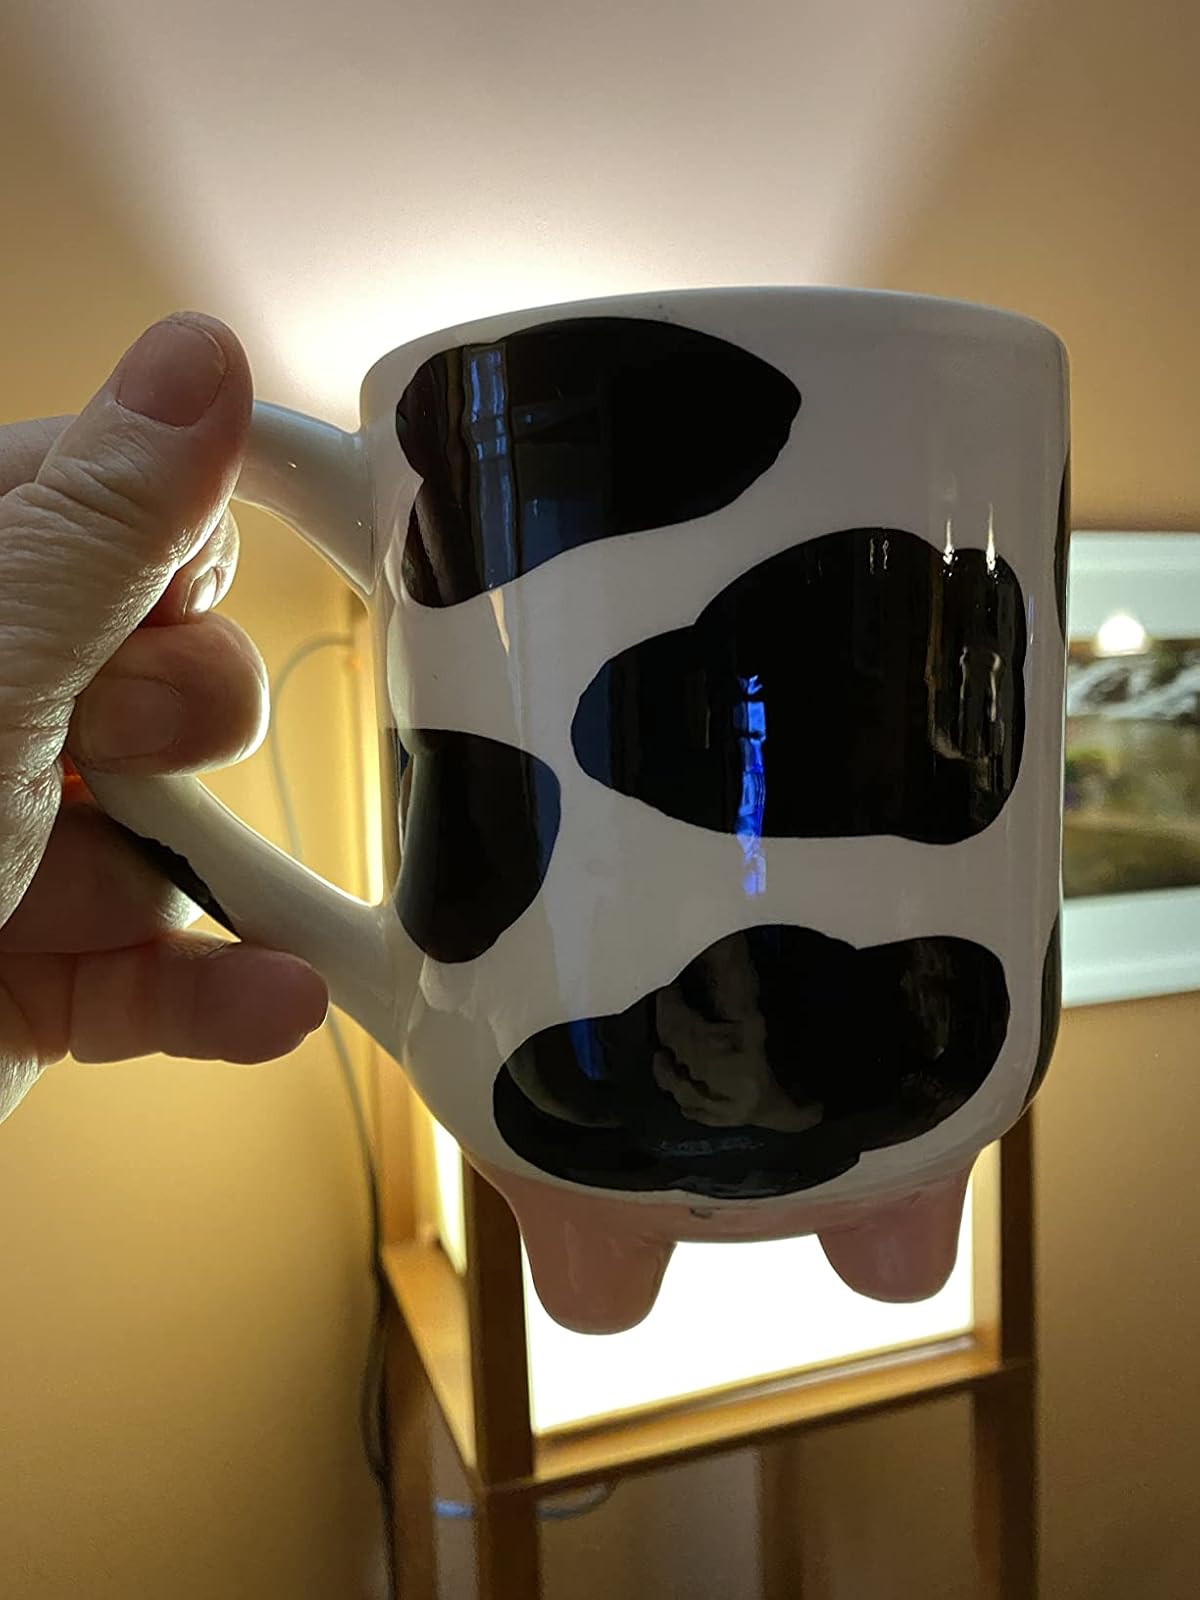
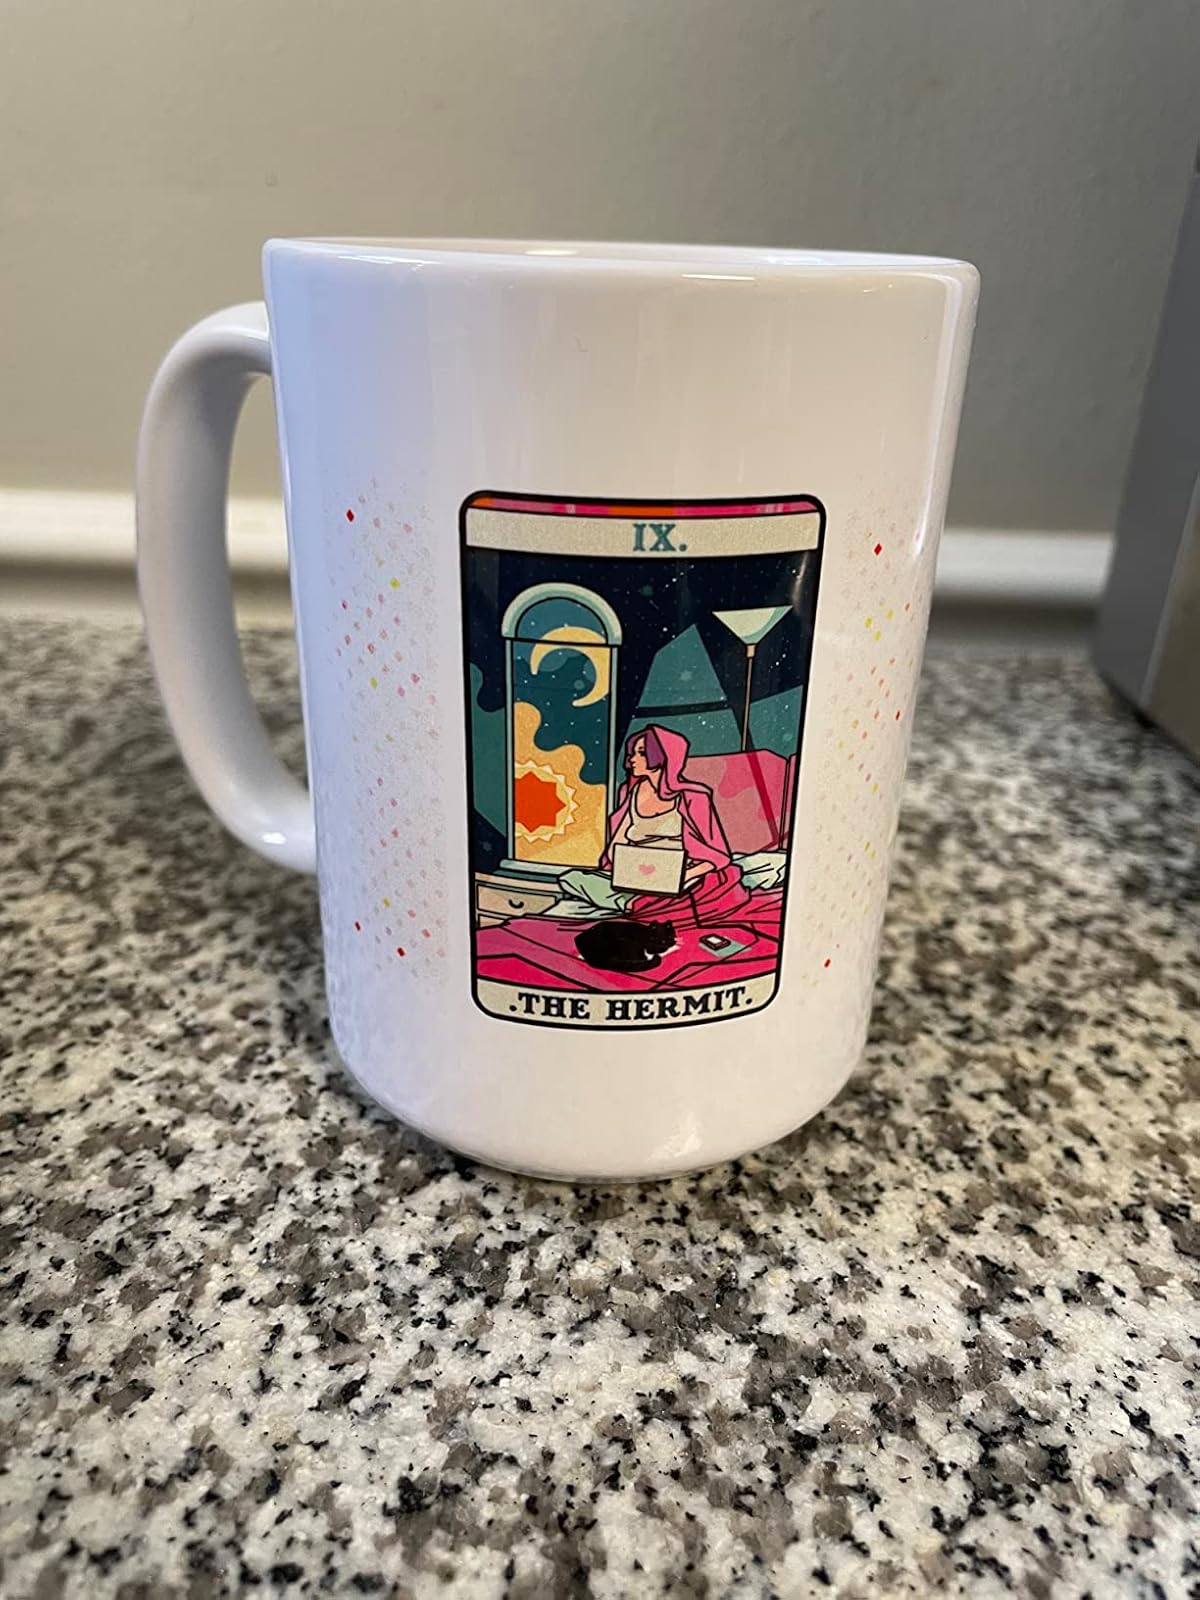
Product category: items_mug
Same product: no